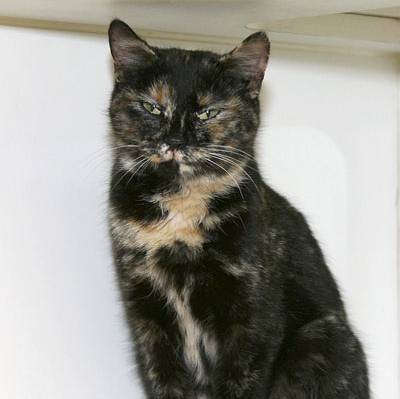
Label: cat